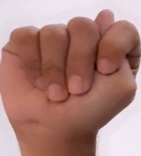
ASL sign: T